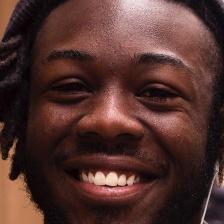
Label: faces